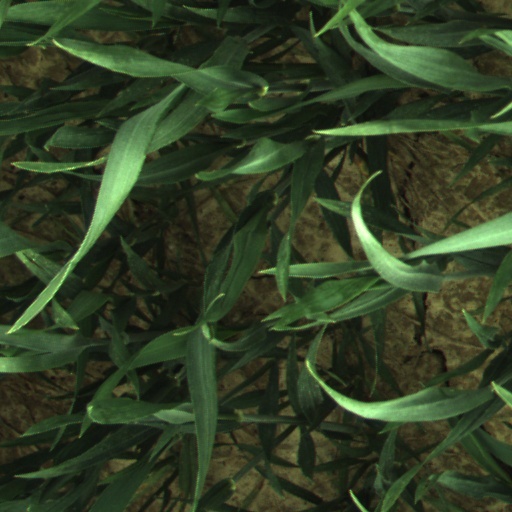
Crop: wheat